Wutach Gorge

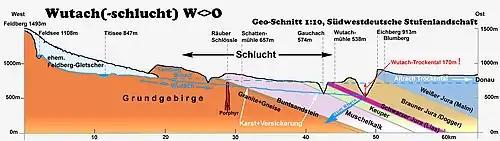
Section of the South German Scarplands along the Wutach

The ravines start in the valley of the "Gutach" (the upper reaches of the Wutach) below Neustadt and in the valley of the "Haslach" below Lenzkirch. After they merge to form the "Wutach" they run, with small changes of direction, initially generally eastward and end at the village of Grimmelshofen in the municipality of Stühlingen after the Wutach turns sharply southwards in the area of the former mining town of Blumberg on meeting the steep slopes of the "Baaralb". Initially, the gorge is bordered by the wooded plateaus of the eastern slopes of the Black Forest. Later, its northern border is formed by the historical "Bertholdsbaar" with the population centre of Löffingen and the village of Rötenbach. To the south is a similar muschelkalk plateau with the settlements of Bonndorf and Wutach.